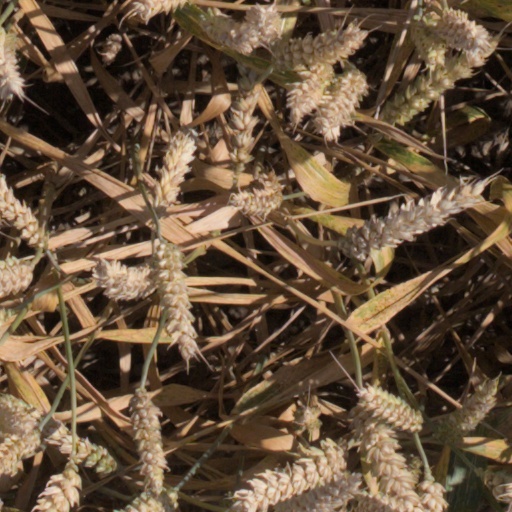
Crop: wheat